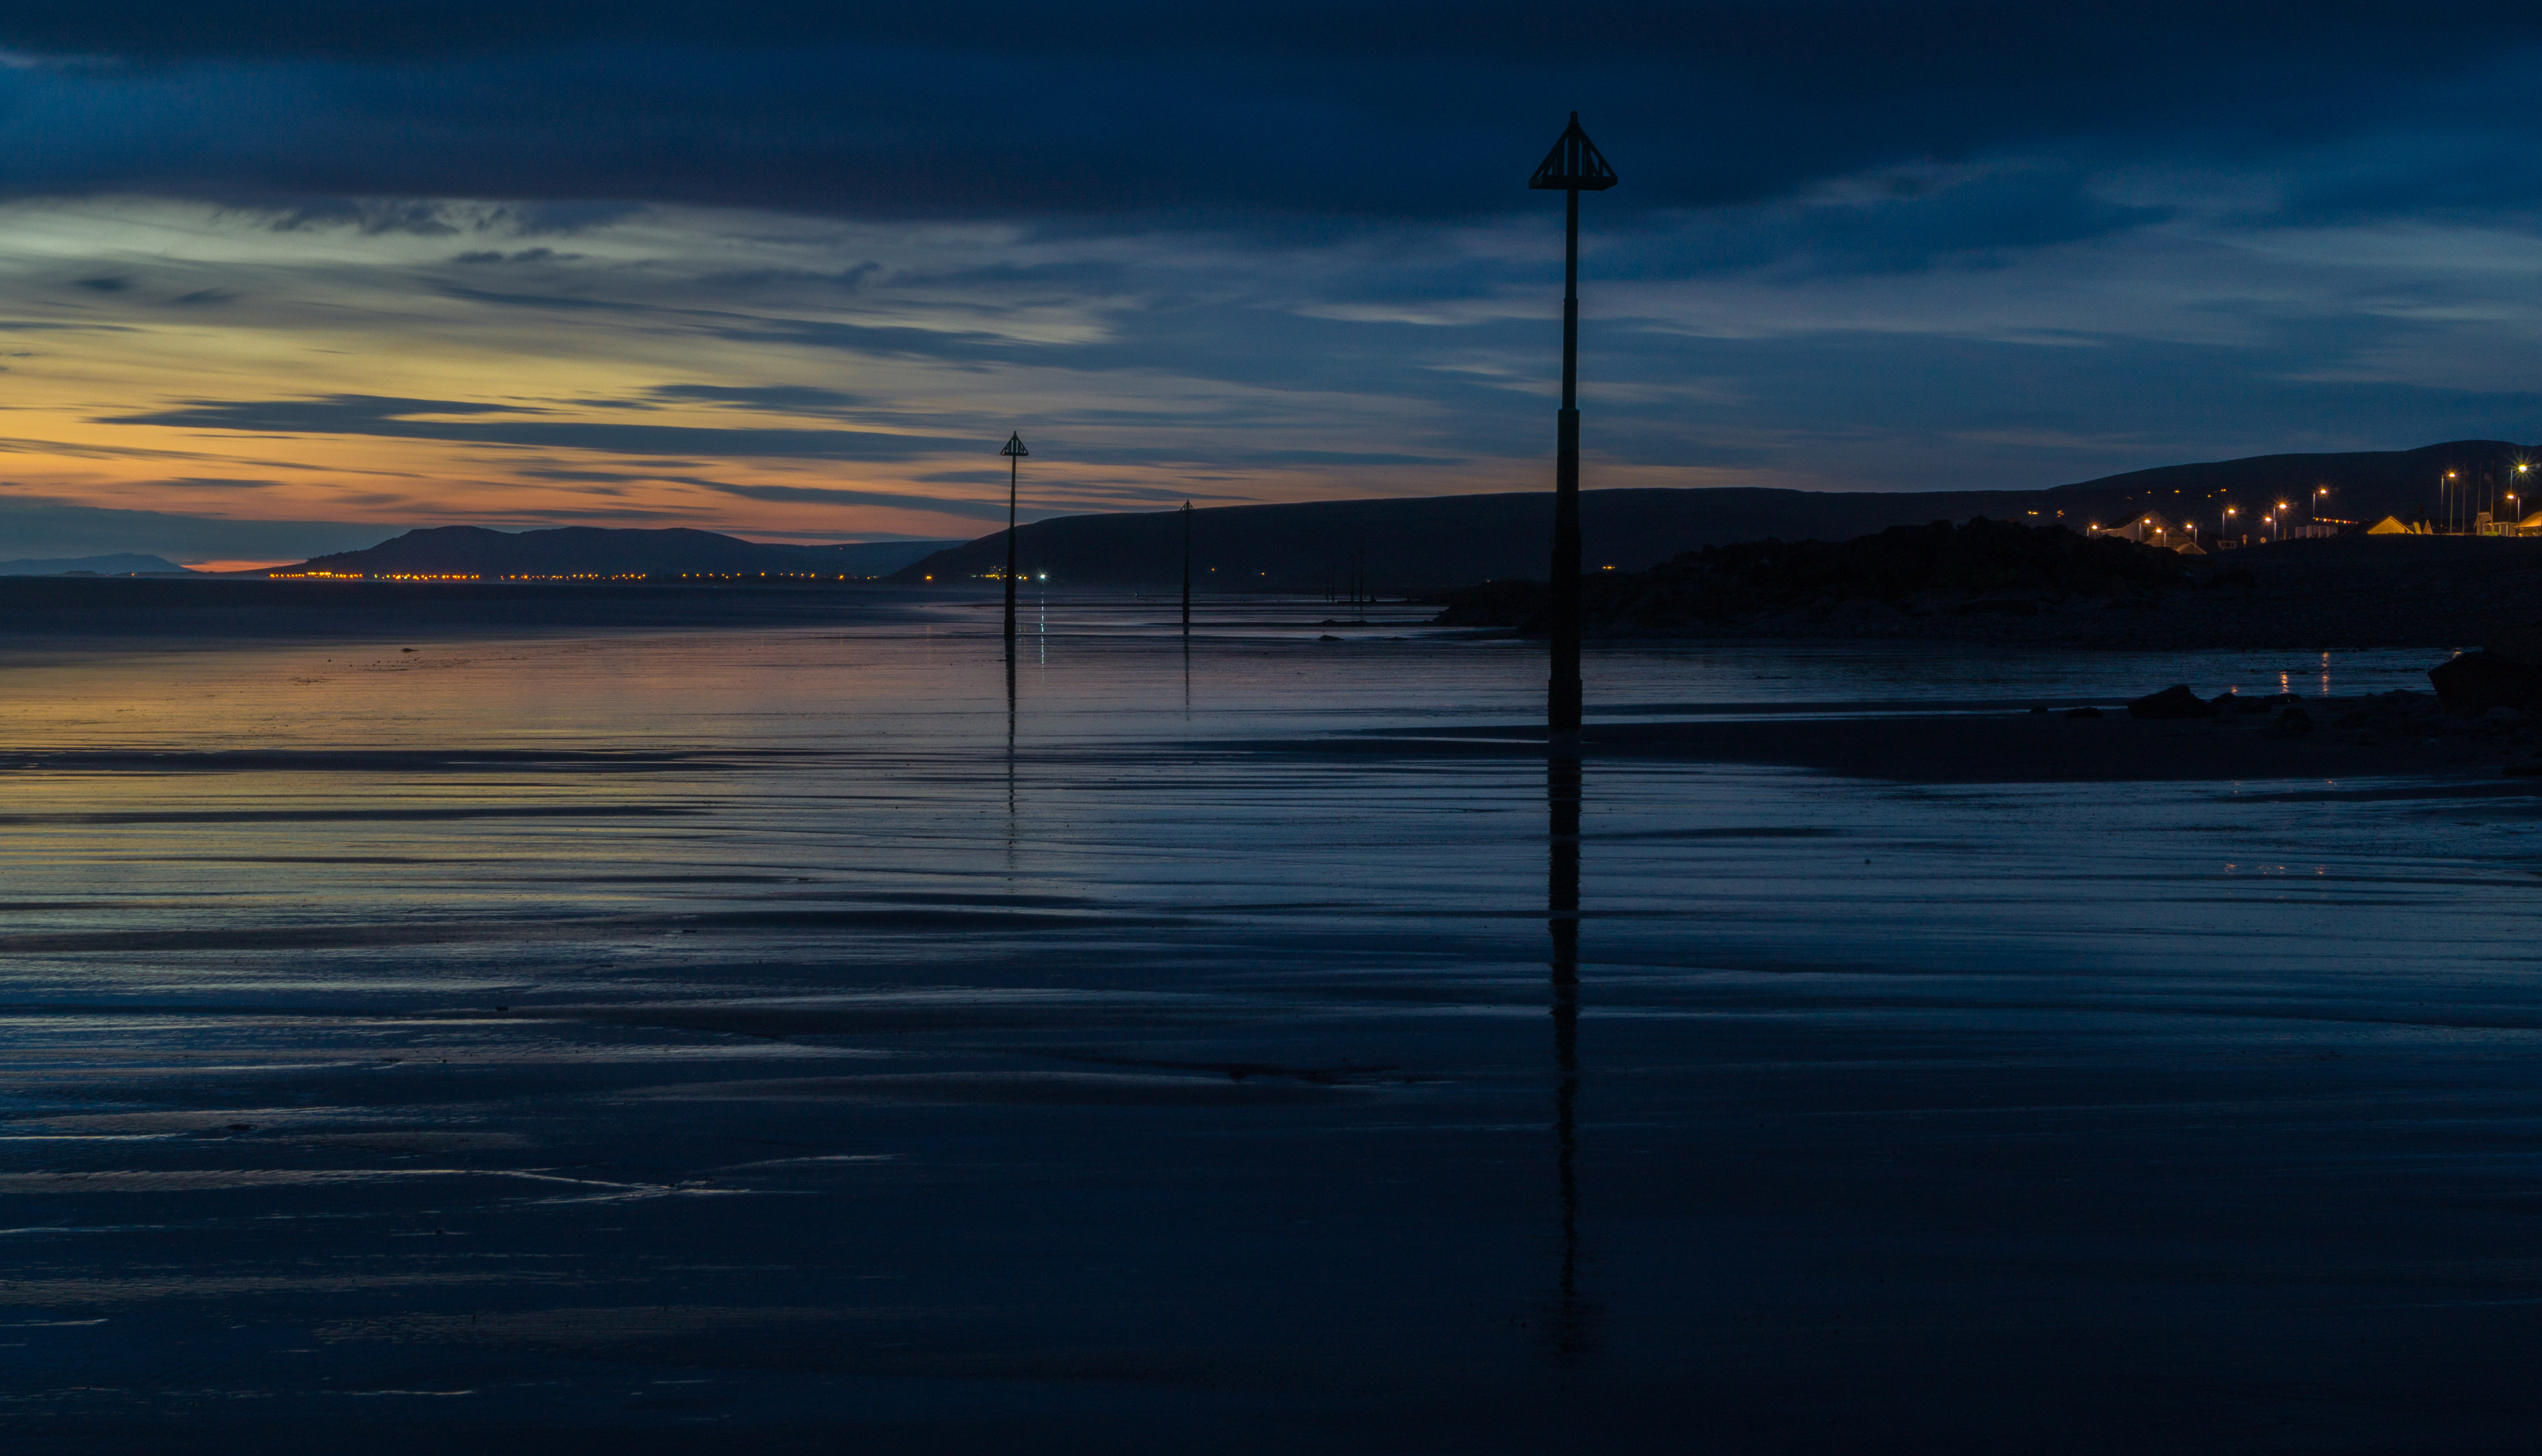
beach, sea, coast, sand, rock, ocean, horizon, light, post, cloud, sky, sun, sunrise, sunset, sunlight, cloudy, morning, hill, shore, wave, lake, hour, wind, dawn, coastal, summer, dusk, evening, twilight, golden, reflection, vehicle, metal, bay, blue, rocky, set, reflect, rocks, uk, sandy, hills, wales, lights, clouds, posts, reflecting, reflections, reflects, hilly, both